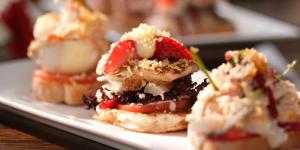
kukurruku